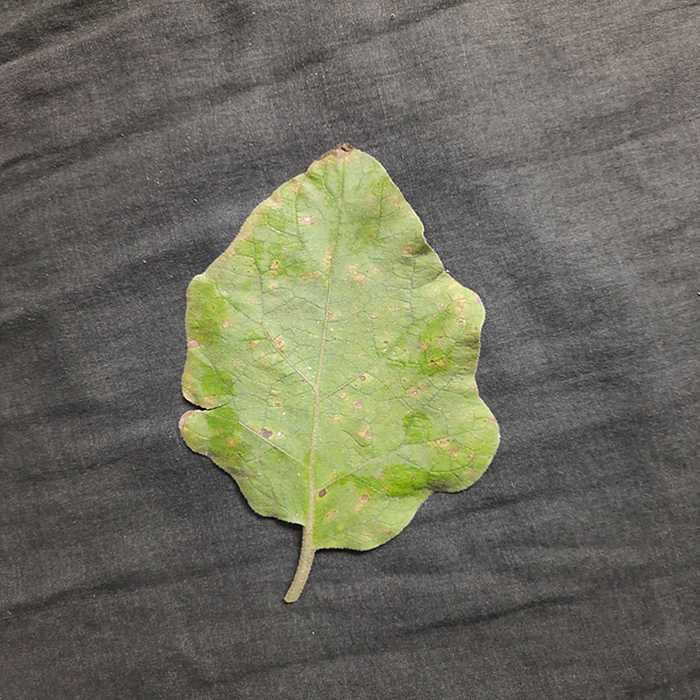
Plant: Eggplant
Label: Eggplant Cercopora leaf spot